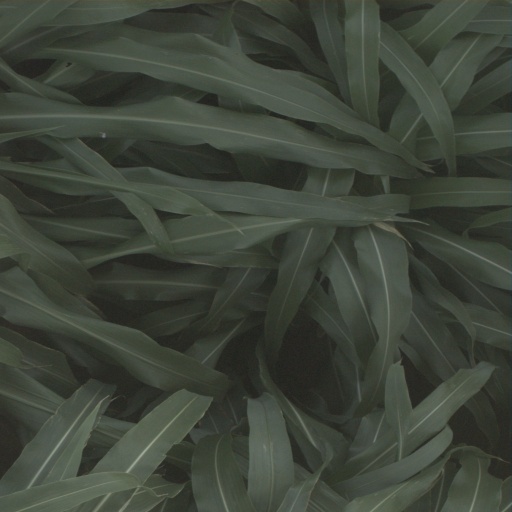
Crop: sorghum